The Reports on Sarah and Saleem

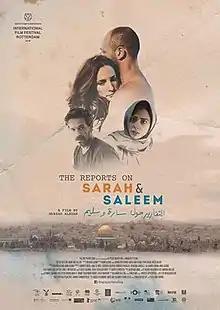
Film poster

The Reports on Sarah and Saleem is a 2018 international co-production drama film directed by Palestinian filmmaker Muayad Alayan.